Answer in natural language. Considering the relative positions, is dark brown dresser above or below Window (marked A)? Choose between the following options: below or above
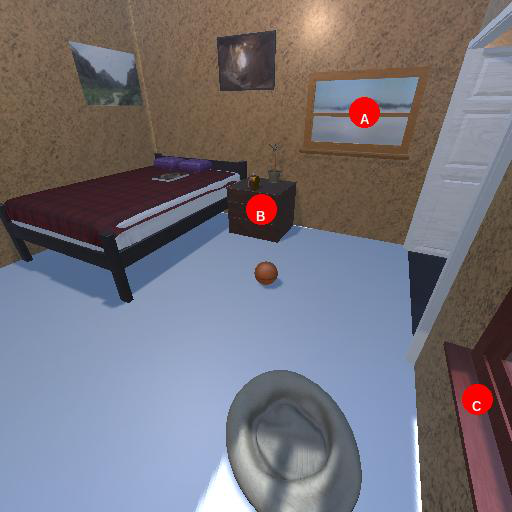
<answer>below</answer>